Wireless Internet service provider

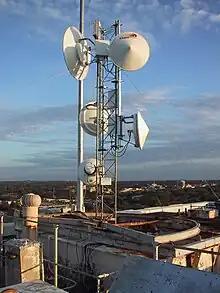
Aspen Communication's wireless access point in Tyler, Texas

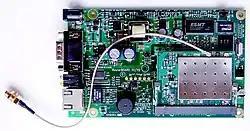
An embedded RouterBoard 112 with U.FL-RSMA pigtail and R52 miniPCI Wi-Fi card widely used by WISPs in the Czech Republic

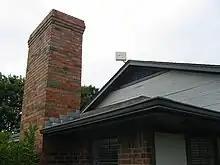
Typical WISP Customer-premises equipment (CPE) installed on a residence.

A wireless Internet service provider (WISP) is an Internet service provider with a network based on wireless networking. Technology may include commonplace Wi-Fi wireless mesh networking, or proprietary equipment designed to operate over open 900 MHz, 2.4 GHz, 4.9, 5, 24, and 60 GHz bands or licensed frequencies in the UHF band (including the MMDS frequency band), LMDS, and other bands from 6 GHz to 80 GHz.